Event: Nepal Earthquake
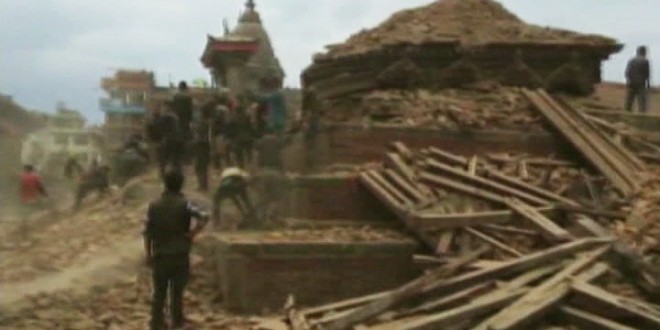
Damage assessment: damage